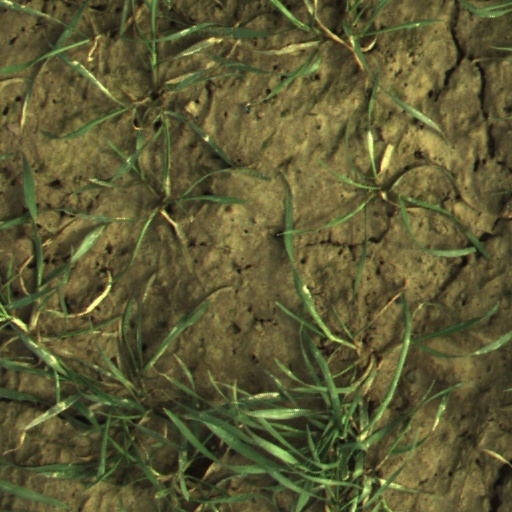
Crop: wheat